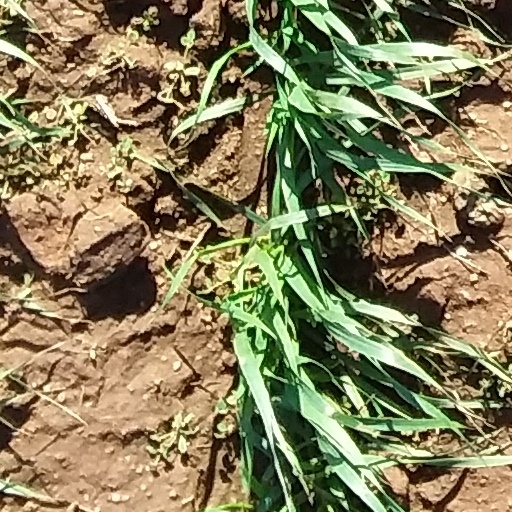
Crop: wheat